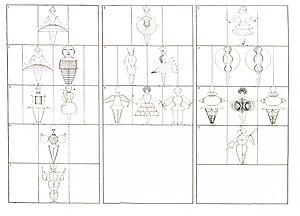
Lou Scheper-Berkenkamp est une peintre allemande, coloriste pour l'architecture, auteure avant-gardiste de livres pour enfants, illustratrice et costumière.